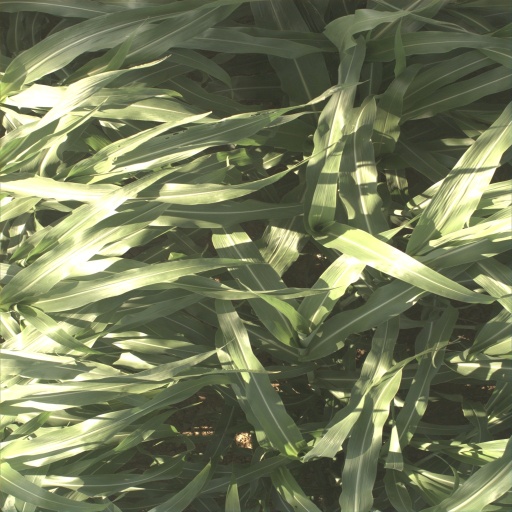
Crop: sorghum